London Metropolitan University

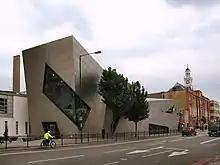
The Graduate Centre and the Clock Tower Building

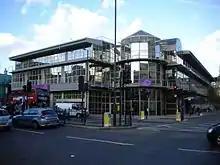
The Learning Centre which houses the North Campus Library

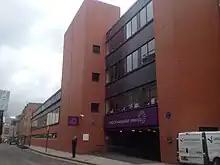
Law Building at Goulston Street, City Campus

The main university campus is on Holloway Road in the London Borough of Islington where five of the University's Schools are based. The School of Art, Architecture and Design is based in Aldgate.